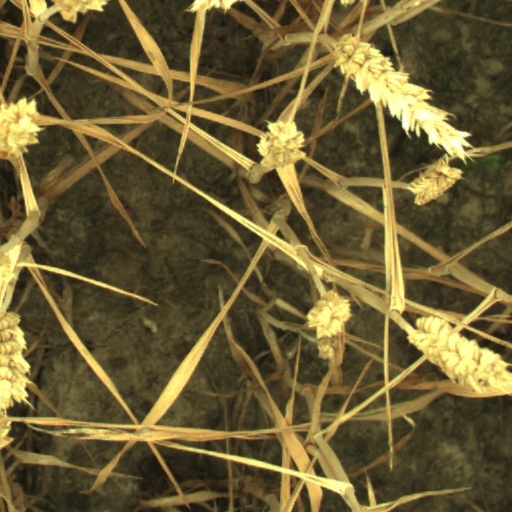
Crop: wheat